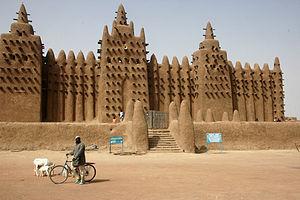
Djenné (Mali). La Grande Mosquée, construite en pisé.
Le Mali est un pays laïc où la liberté de culte est consacrée par la loi fondamentale. Comme dans la plupart des pays de la sous-région, trois religions y sont pratiquées : la religion musulmane, la religion chrétienne et les religions traditionnelles.